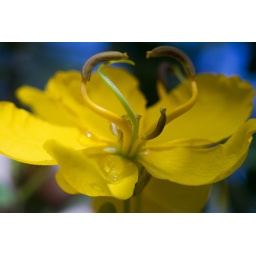
Took this in the Sandford Zoo. I thought the deep blue sky would provide a good contrast.